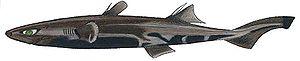
Etmopterus perryi est une espèce de requins de la famille des Etmopteridae.